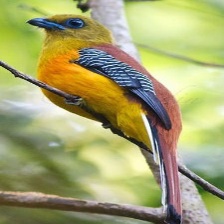
Species: ORANGE BREASTED TROGON
Scientific name: HARPACTES ORESKIOS